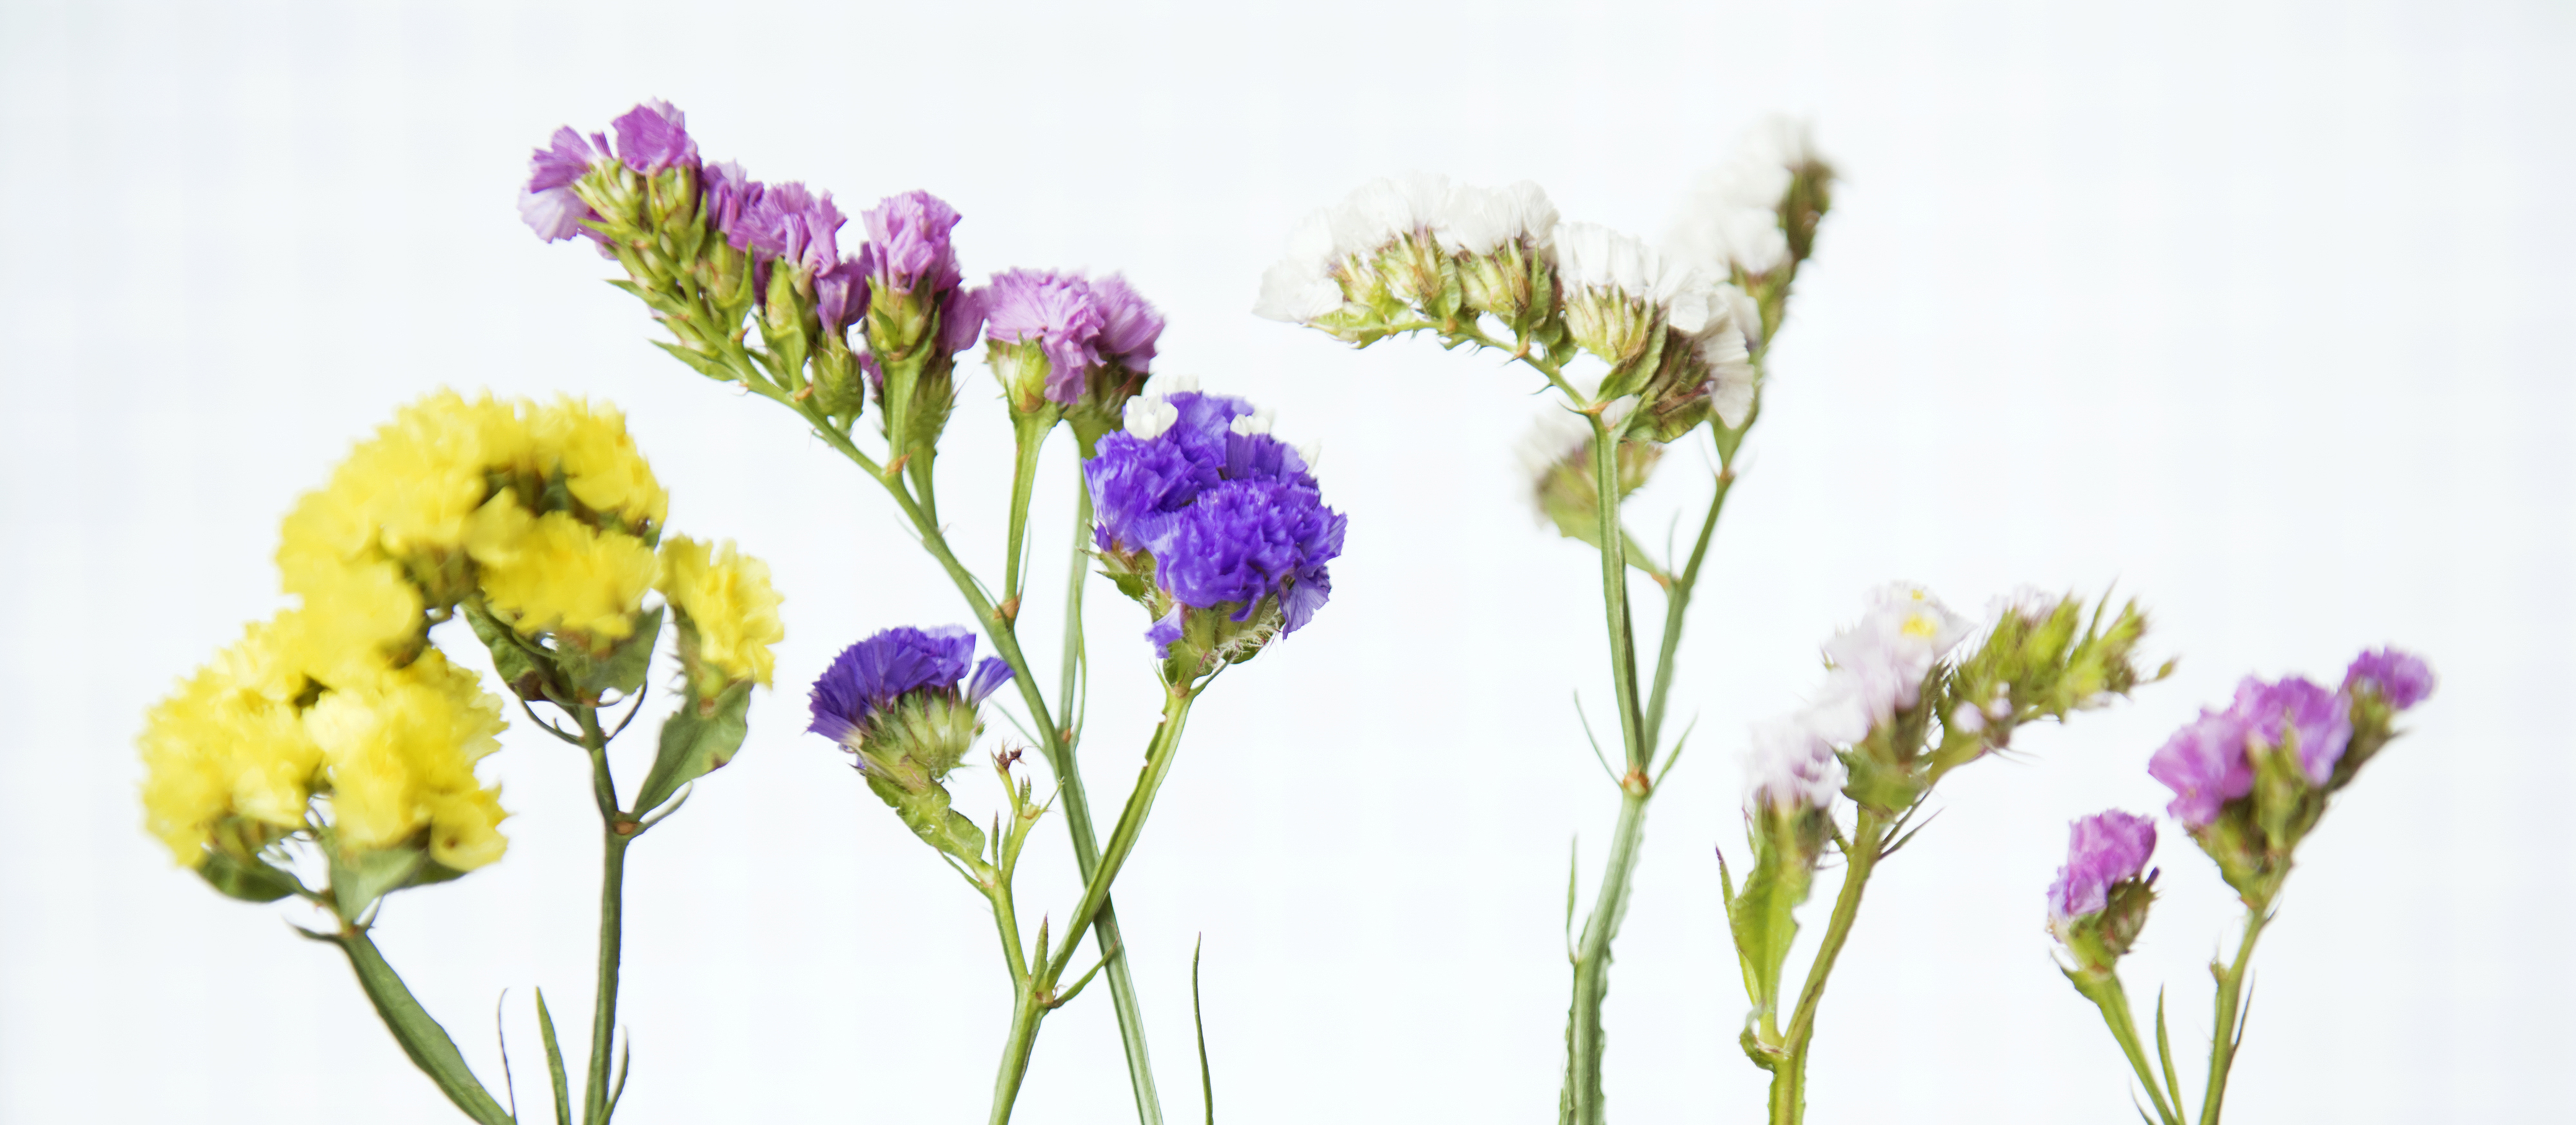
agent, background, beautiful, beauty, bloom, blooming, blossom, botany, closeup, color, colorful, coloring, decor, decoration, flora, floral, flower, fresh, isolated, isolated on white, nature, petal, plant, science, spring, statice, stem, testube, wallpaper, white, flowering plant, lavender, wildflower, cut flowers, plant stem, annual plant, verbena